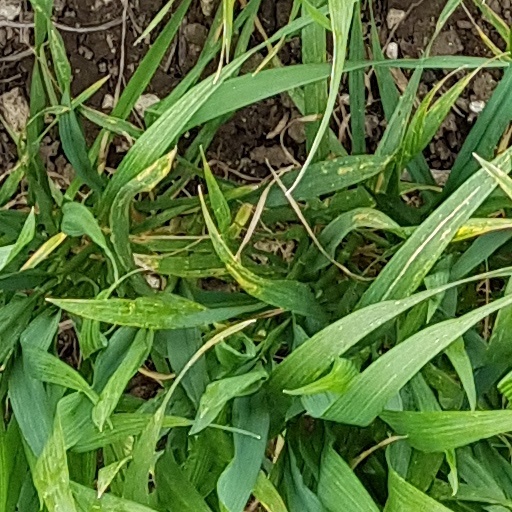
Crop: wheat